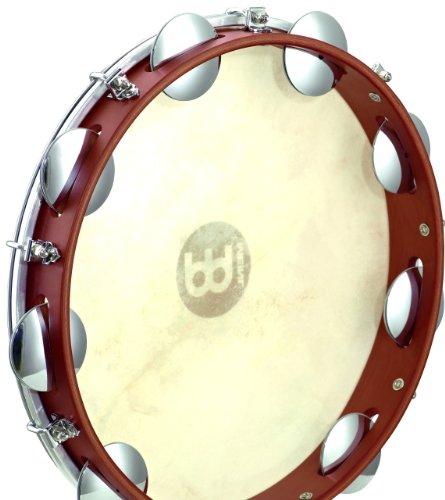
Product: Meinl Percussion 12" Pandeiro with Traditional Wood Frame and Chrome Plated Steel Jingles - NOT MADE IN CHINA - Tunable Goat Skin Head, 2-YEAR WARRANTY, Brown (PA12CN-M)
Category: Toys & Games | Learning & Education | Musical Instruments | Drums & Percussion
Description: Tunable goat skin head: The goat skin head provides warm resonance and easy tenability to achieve an authentic pandeiro sound.
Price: $115.59